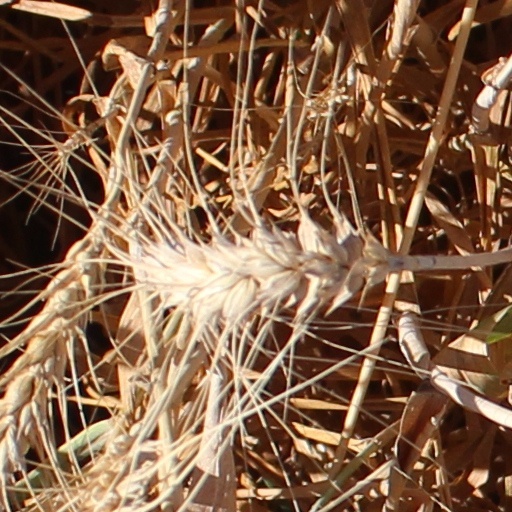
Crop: wheat